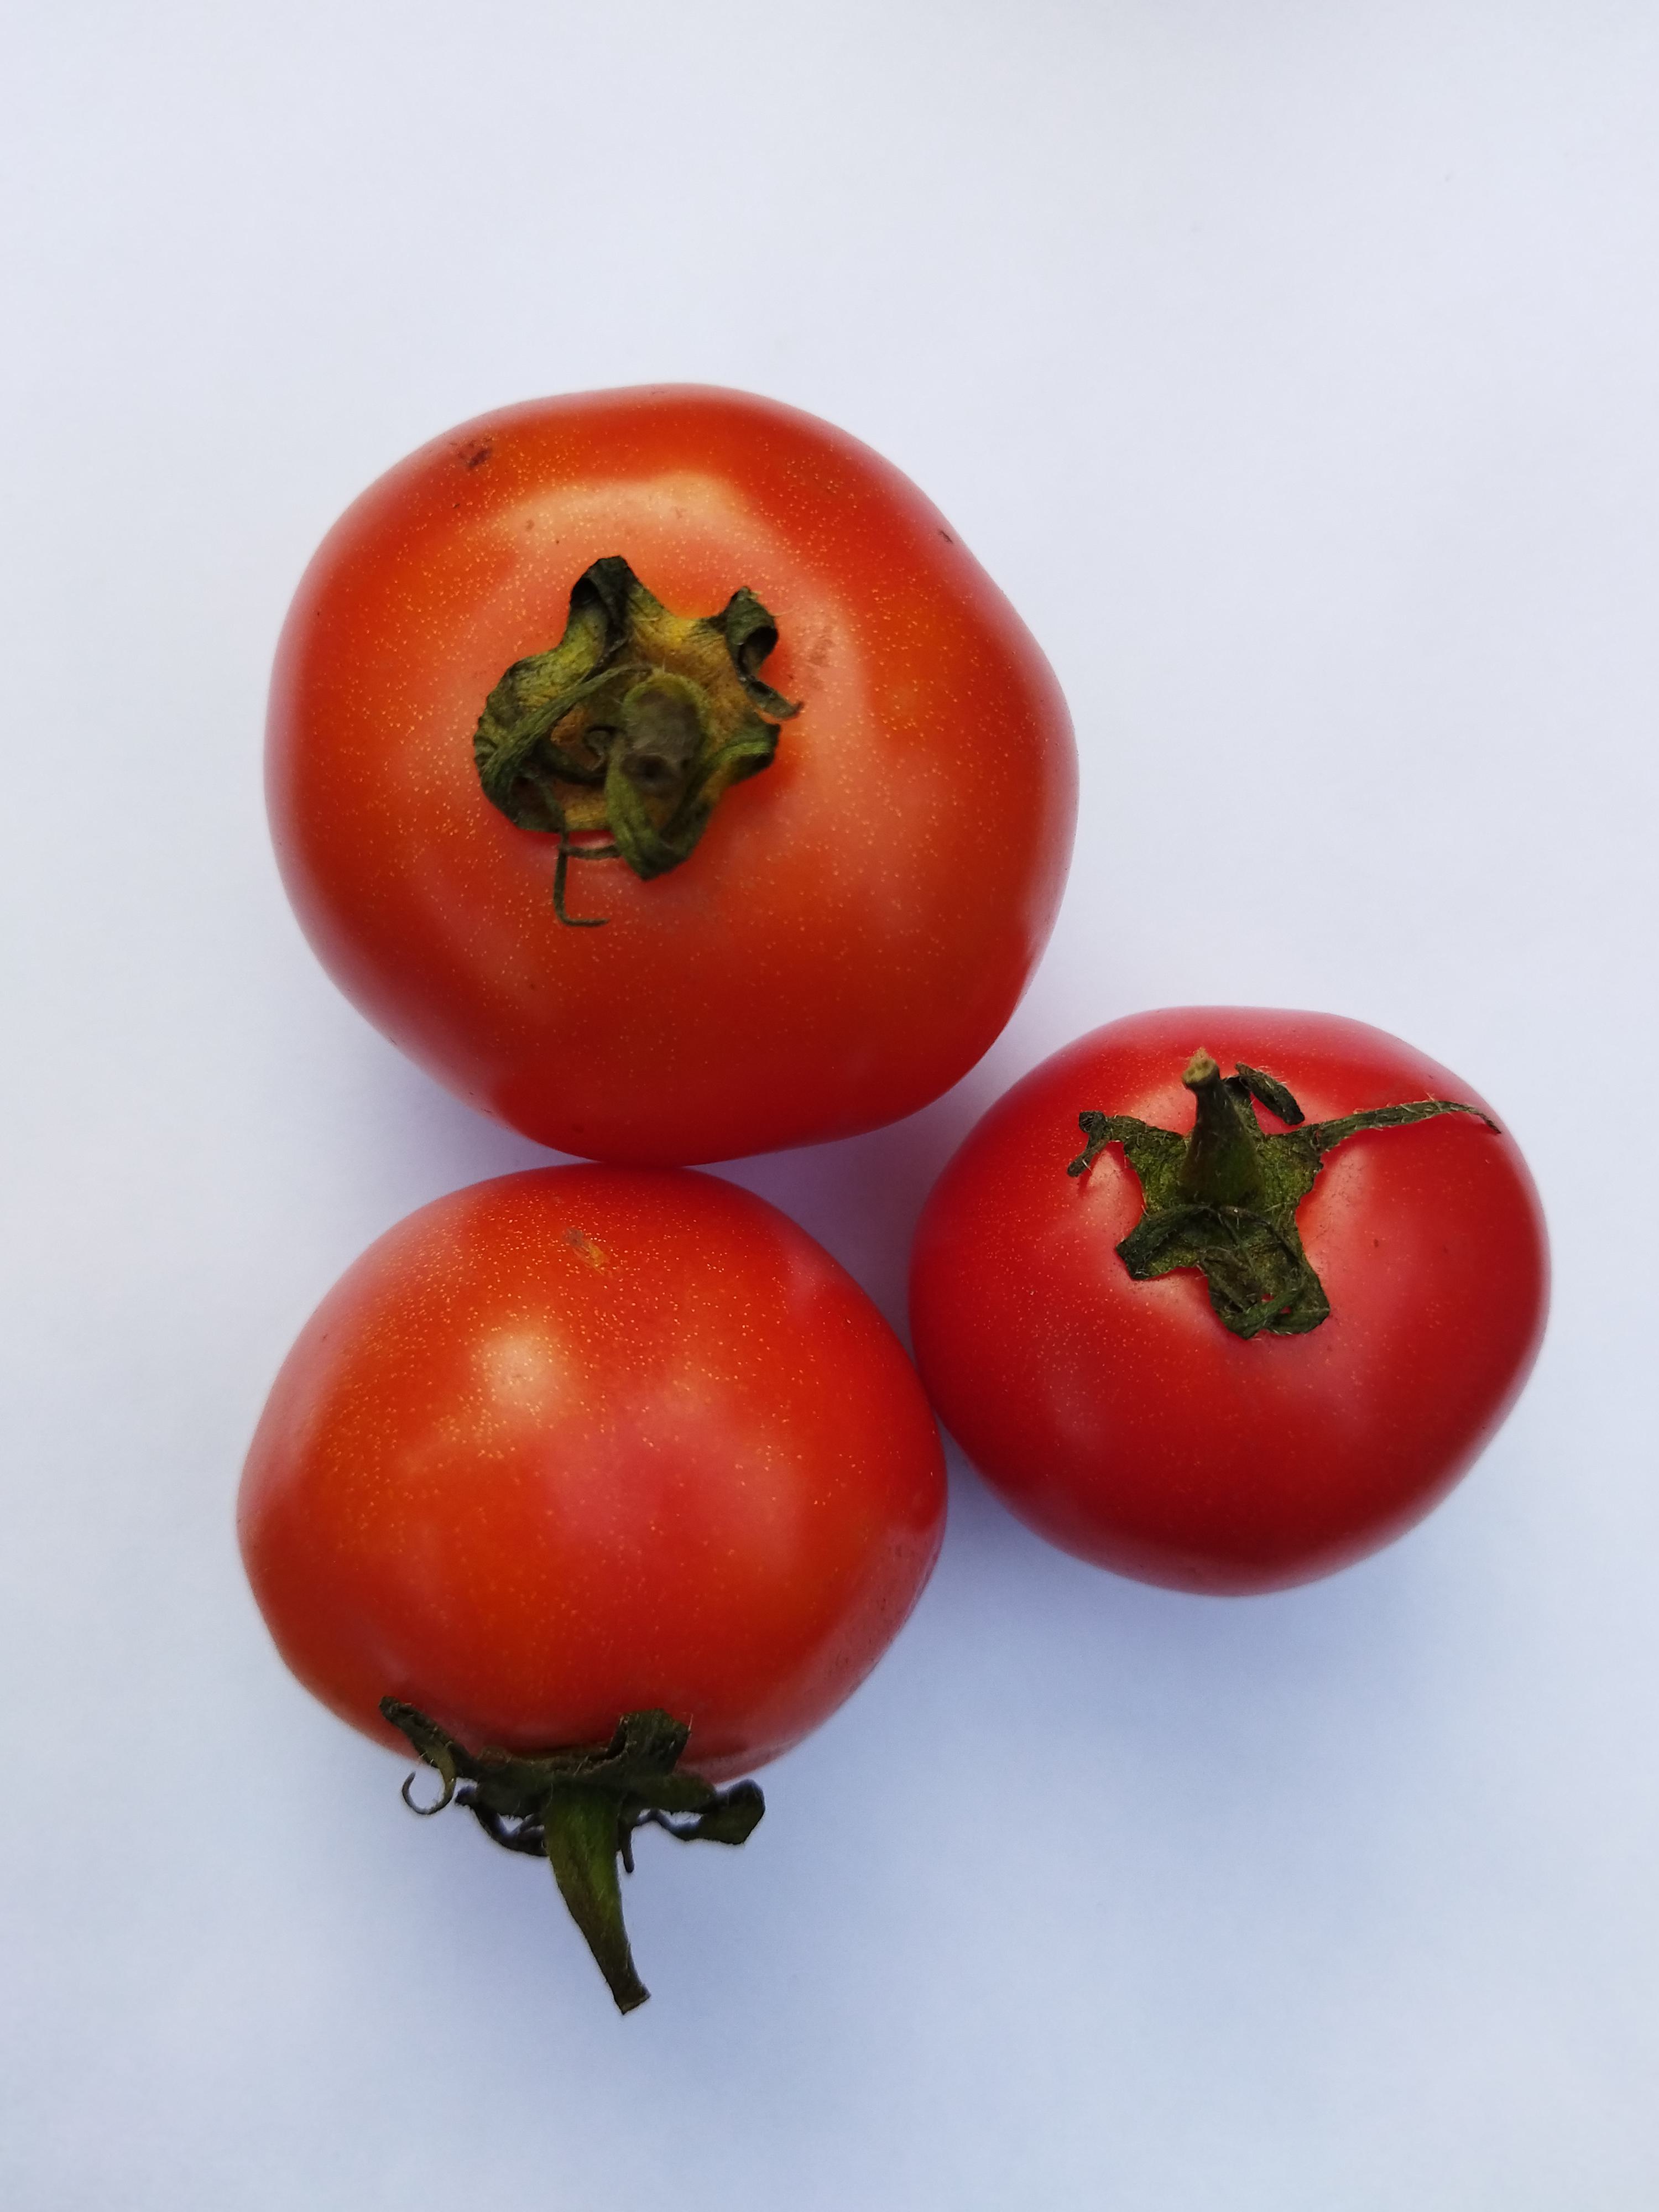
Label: Fresh